Sudanese literature

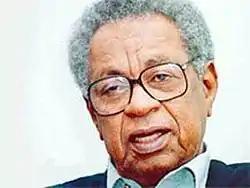
Sudanese writer Tayeb Salih

Arguably the most notable Sudanese writer of the 20th century is Tayeb Salih (1929–2009), who wrote both novels and short stories. His most well-known work, translated as "Season of Migration to the North" and published in 1966, deals with the coming of age of a student returning to Sudan from England and his recollection of this liberating period in his life. The novel was banned in the author's native Sudan for some time because of its sexual imagery, but later it became readily available. Further, this novel was famous among Arabic readers across the region, was included in Banipal magazine's list of the "100 Best Arabic Novels", and has been translated into more than twenty languages.